Drew Chicone

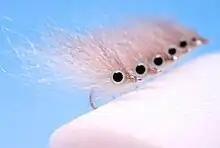
Sanibel Cannibal saltwater fly pattern from "Feather Brain"

Chicone started his fly tying business in 2008, followed by publishing a monthly email newsletter in 2012 with the desire to "spread the word about new or unique materials, techniques and patterns."